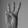
ASL letter: W